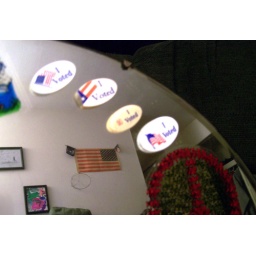
'auto' focus flipped to the wall and the American Flag from the newspaper in 2001